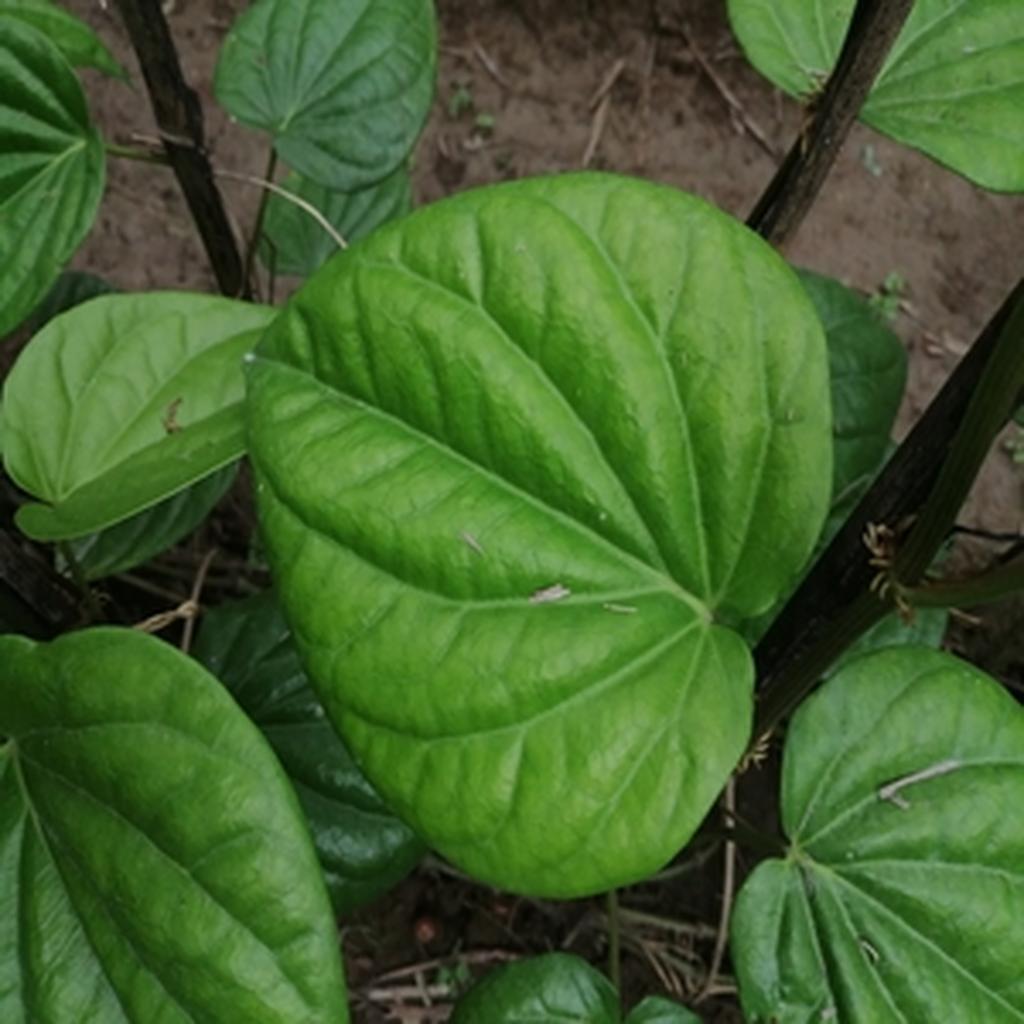
Label: Healthy_Leaf